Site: brandenburg
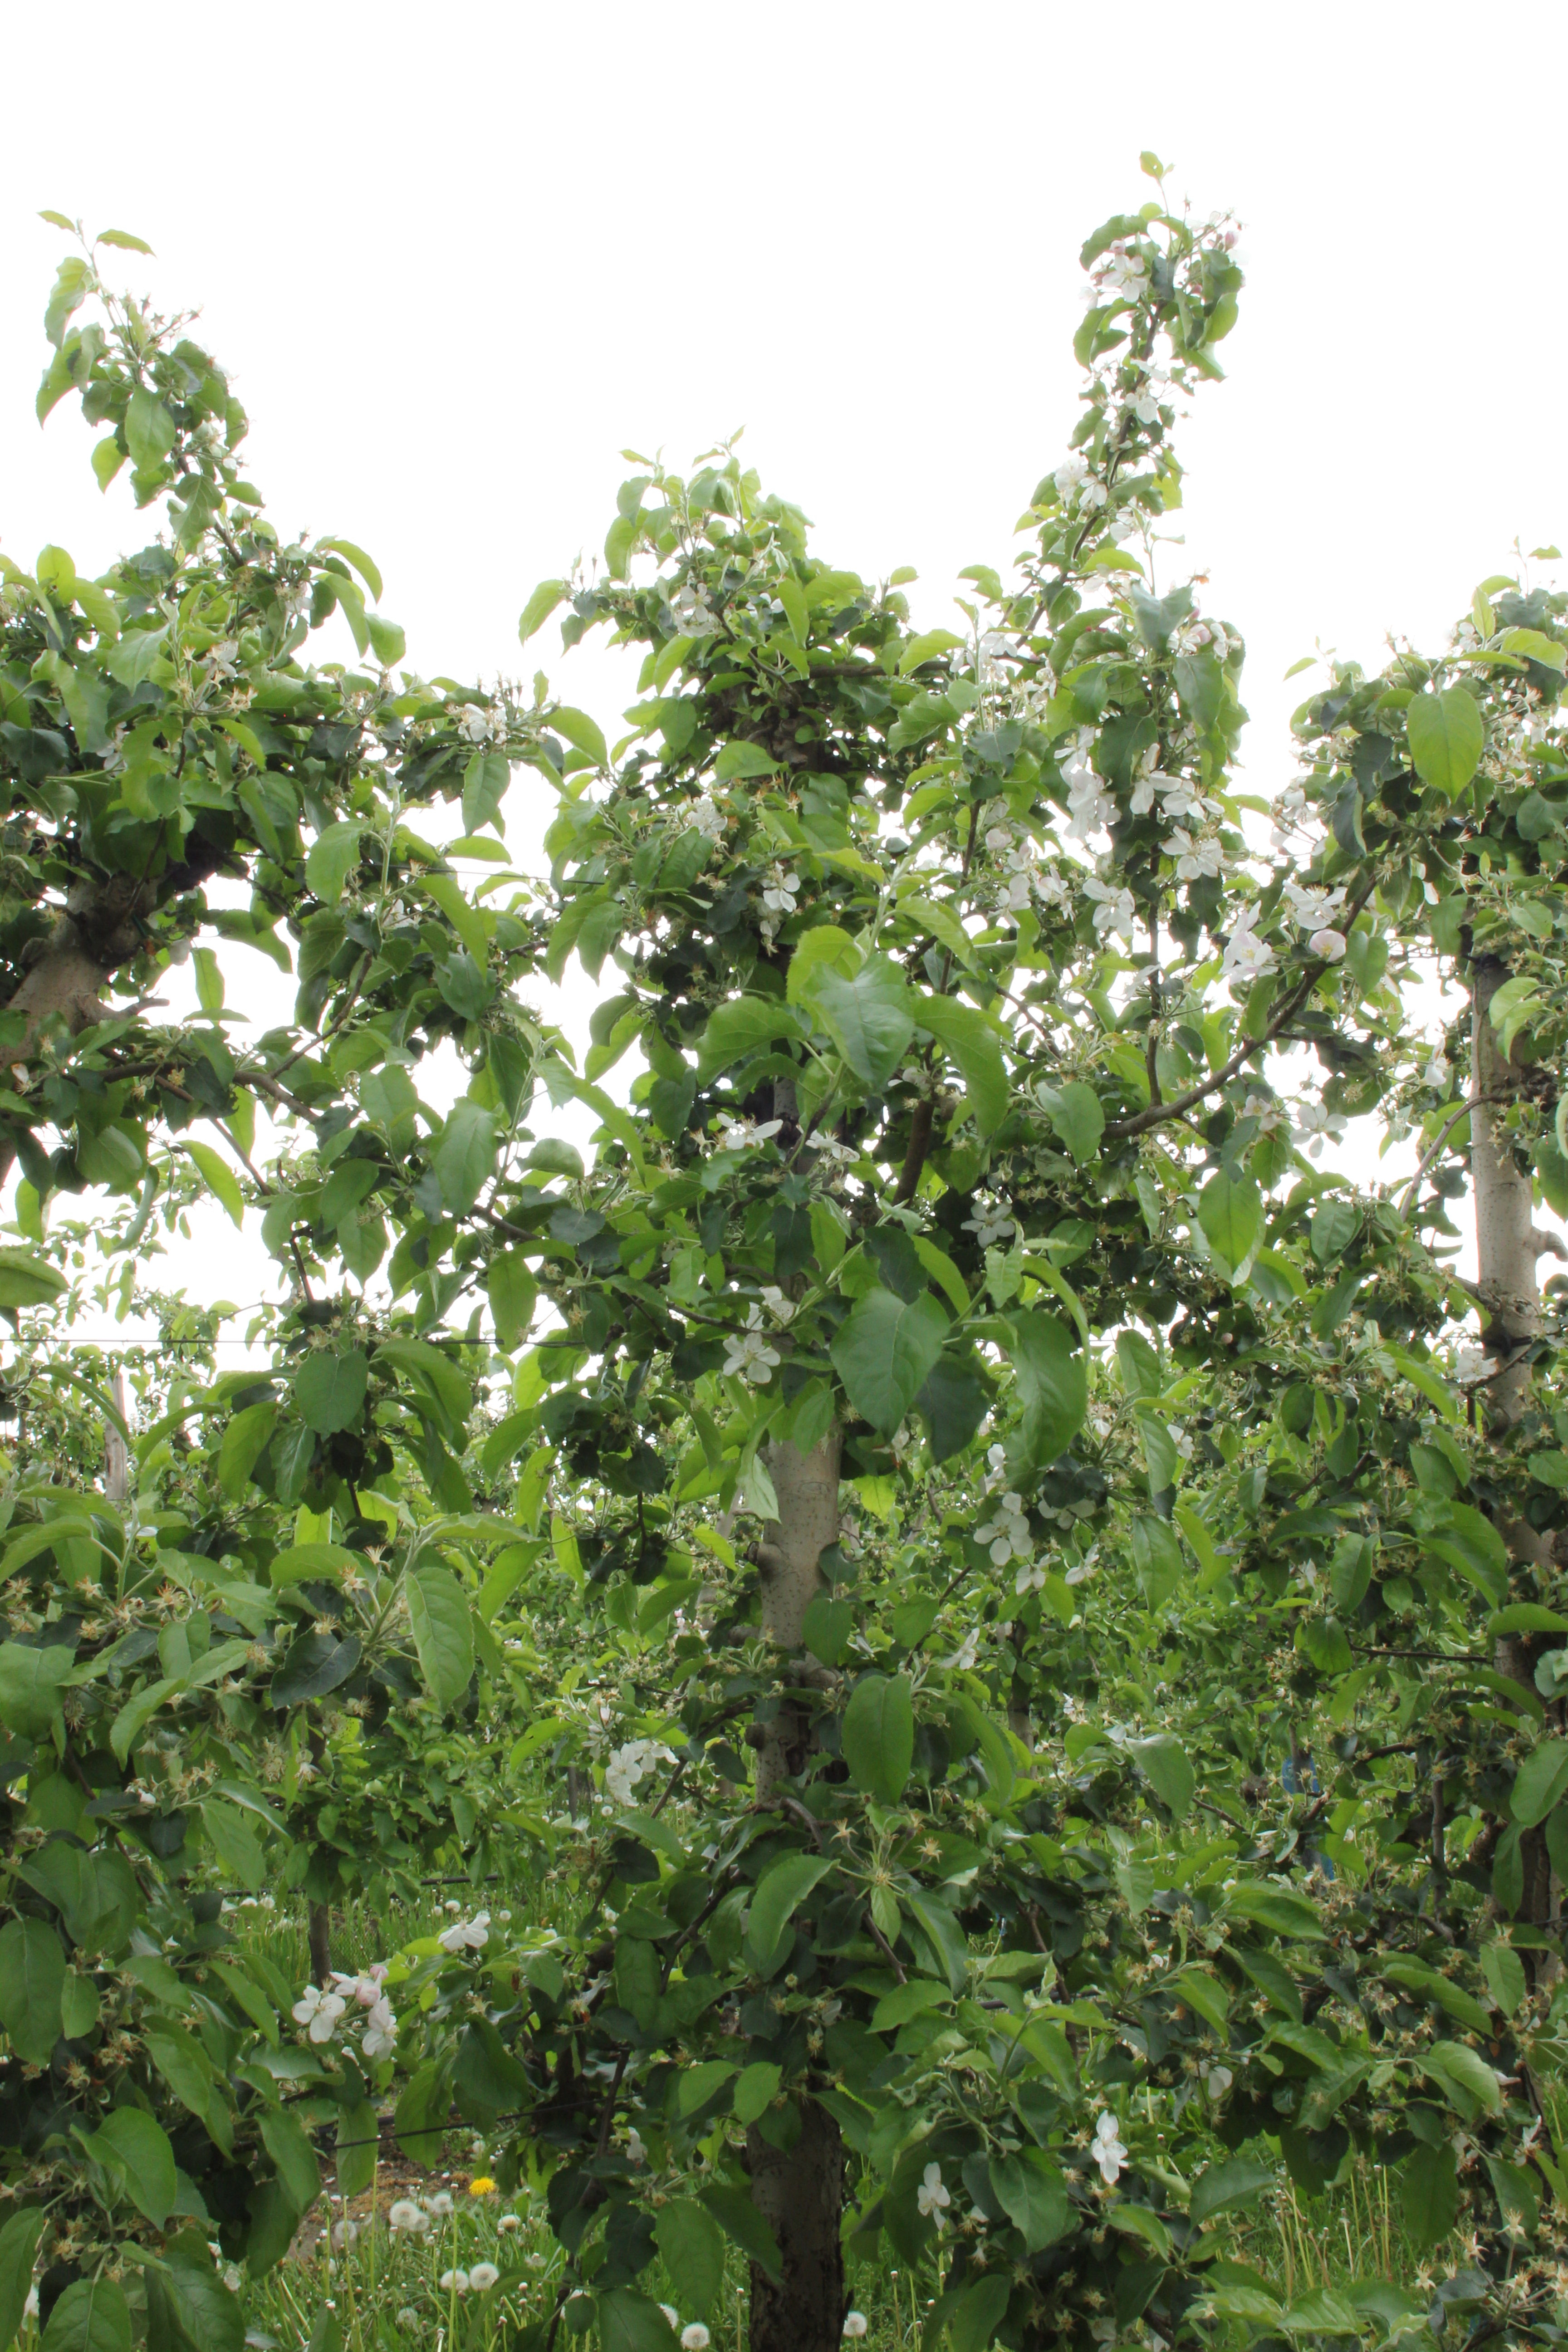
Growth stage (BBCH 67): Flowering